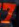
Number: 7